Goondiwindi

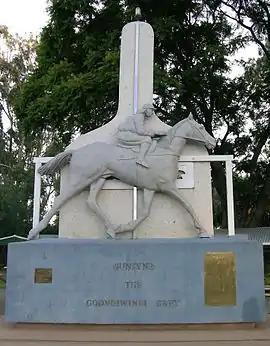
Statue of Gunsynd, "The Goondiwindi Grey"

Goondiwindi is a rural town and locality in the Goondiwindi Region, Queensland, Australia. It is on the border of Queensland and New South Wales. In the , the locality of Goondiwindi had a population of 6,230.